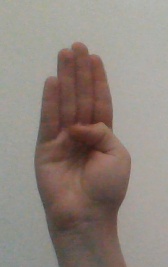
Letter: kaaf